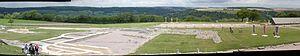
Champ de fouilles sur le mont Auxois, Alise Sainte Reine, Côte-d'Or, Bourgogne, France